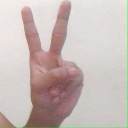
अक्षर: क